Sanford, Maine

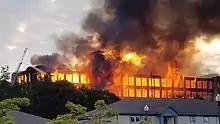
2017 mill fire

On June 23, 2017, the largest mill fire Sanford firefighters have ever battled erupted. The flaming five-story back building of the former Stenton Trust Mill complex at 13 River Street brought more than 100 firefighters from 20 communities to battle the blaze. The complex, which was built in 1922 as a textile mill, includes two five-story brick and concrete buildings and a one-story connecting structure. Two days later, three boys from Sanford, two 13-year-olds and a 12-year-old, were charged with felony arson in connection with the fire. They pleaded guilty to criminal mischief and were placed on probation for a year.